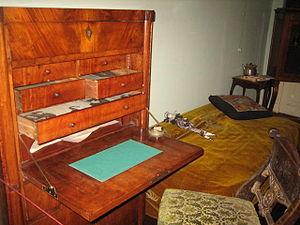
Le secrétaire à abattant est un meuble de bureau servant à l’écriture de la correspondance, au rangement des documents et courriers.
Anna Akhmatova, née le 11 juin 1889 à Odessa et morte le 5 mars 1966 à Moscou, est le nom de plume d'Anna Andreïevna Gorenko, une des plus importantes poétesses russes du XXᵉ siècle. Égérie du mouvement poétique des acméistes, surnommée la « reine de la Neva » ou « l'Âme de l' Âge d'Argent », Anna Akhmatova demeure aujourd'hui encore l'une des plus grandes figures de la littérature russe.
Le musée Anna-Akhmatova est un musée littéraire situé à Saint-Pétersbourg dans l'ancien palais des comtes Cheremetiev au bord de la Fontanka consacré à la poétesse Anna Akhmatova. Son adresse est 34, quai de la Fontanka. Il est dirigé par Mᵐᵉ Nina Popova.